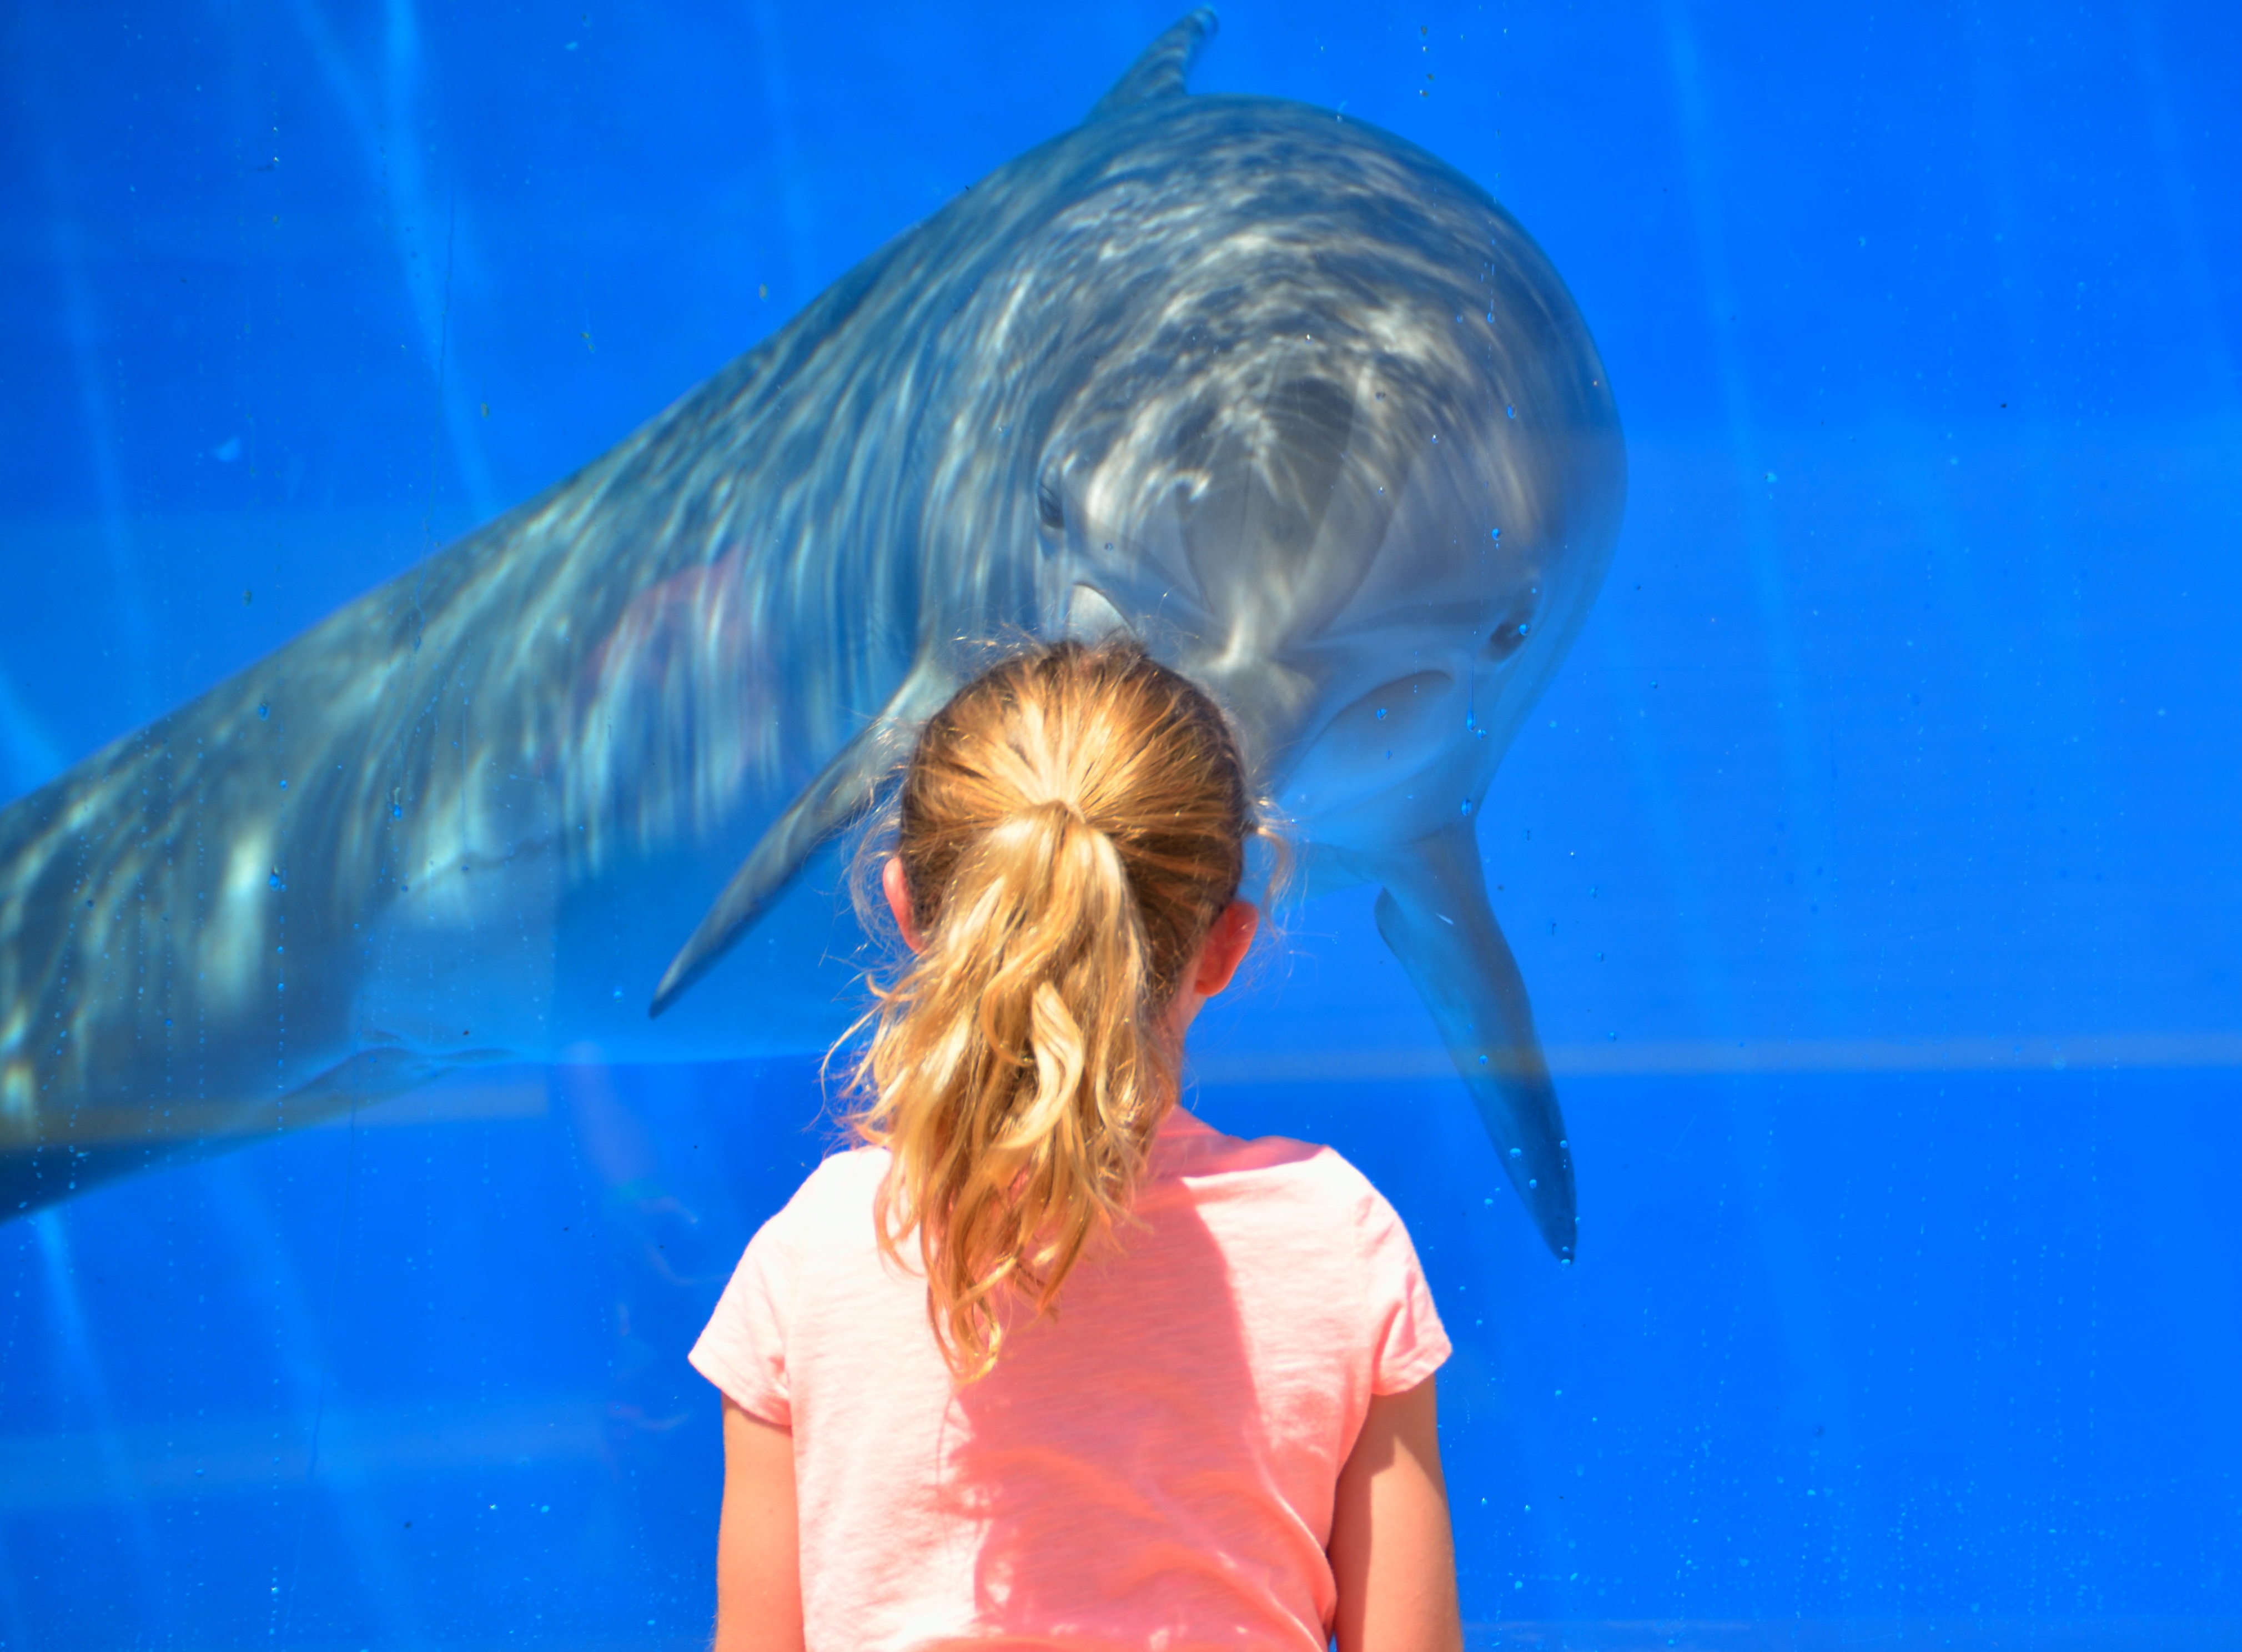
outdoor, ocean, people, animal, looking, underwater, show, child, playing, together, leisure, childhood, children, fun, aquarium, dolphin, amusement, entertainment, interacting, interaction, sea aquarium, marine mammal, whales dolphins and porpoises